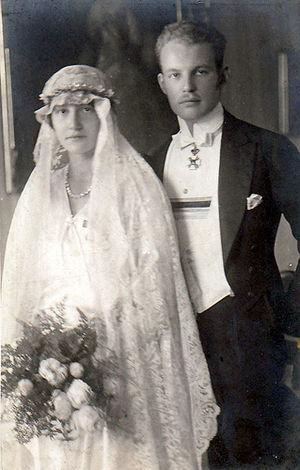
La princesse Élisabeth de Luxembourg, née le 7 mars 1901 à Luxembourg et morte le 2 août 1950 à Hohenburg, est la fille de Guillaume IV, grand-duc de Luxembourg et de sa femme, l'infante Marie-Anne du Portugal.